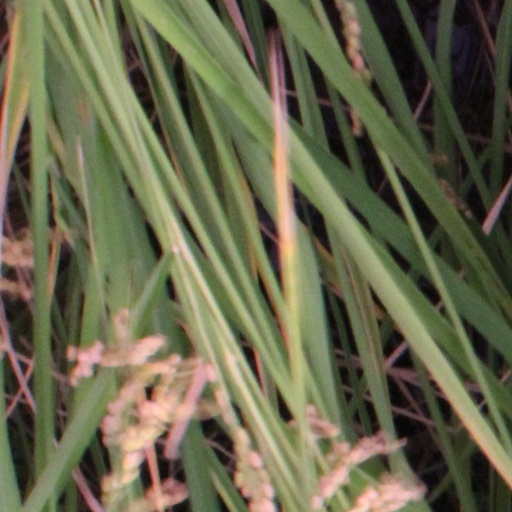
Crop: rice